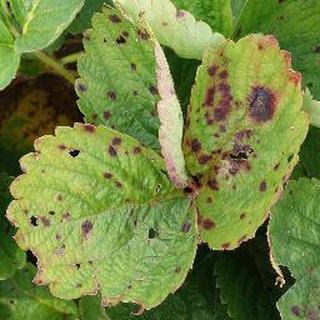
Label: strawberry_leaf_scorch